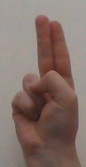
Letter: taa